Charles N. DeGlopper

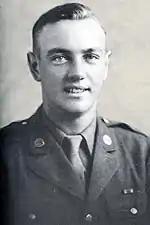
Medal of Honor recipient

Charles Neilans DeGlopper (November 30, 1921 – June 9, 1944) was a soldier of the United States Army who posthumously received the Medal of Honor, the highest award of the U.S. military, for his heroic actions and sacrifice of life during the early stages of the Battle of Normandy in World War II.